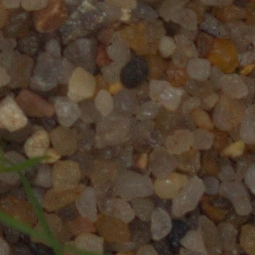
Label: loose_silkybent